Late Came the God

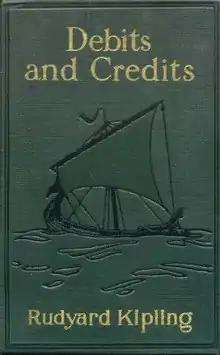

"Late Came the God" is a poem by Indian-born English writer Rudyard Kipling, published in 1926 as the opening to the short story "The Wish House" in "Debits and Credits".